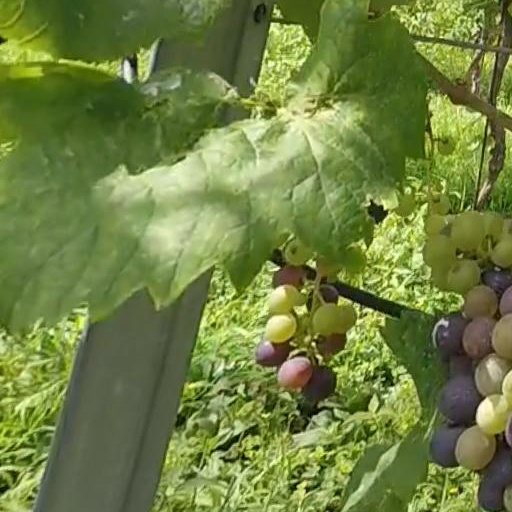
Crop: grape